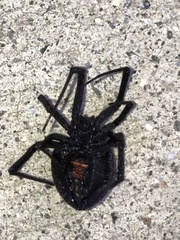
Species: Lactrodectus_hesperus